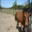
Label: horse